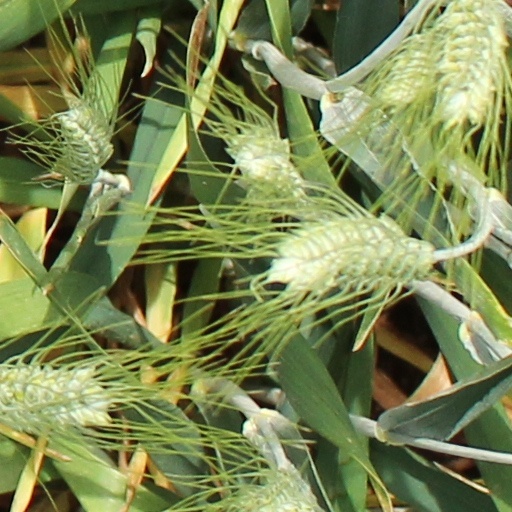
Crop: wheat